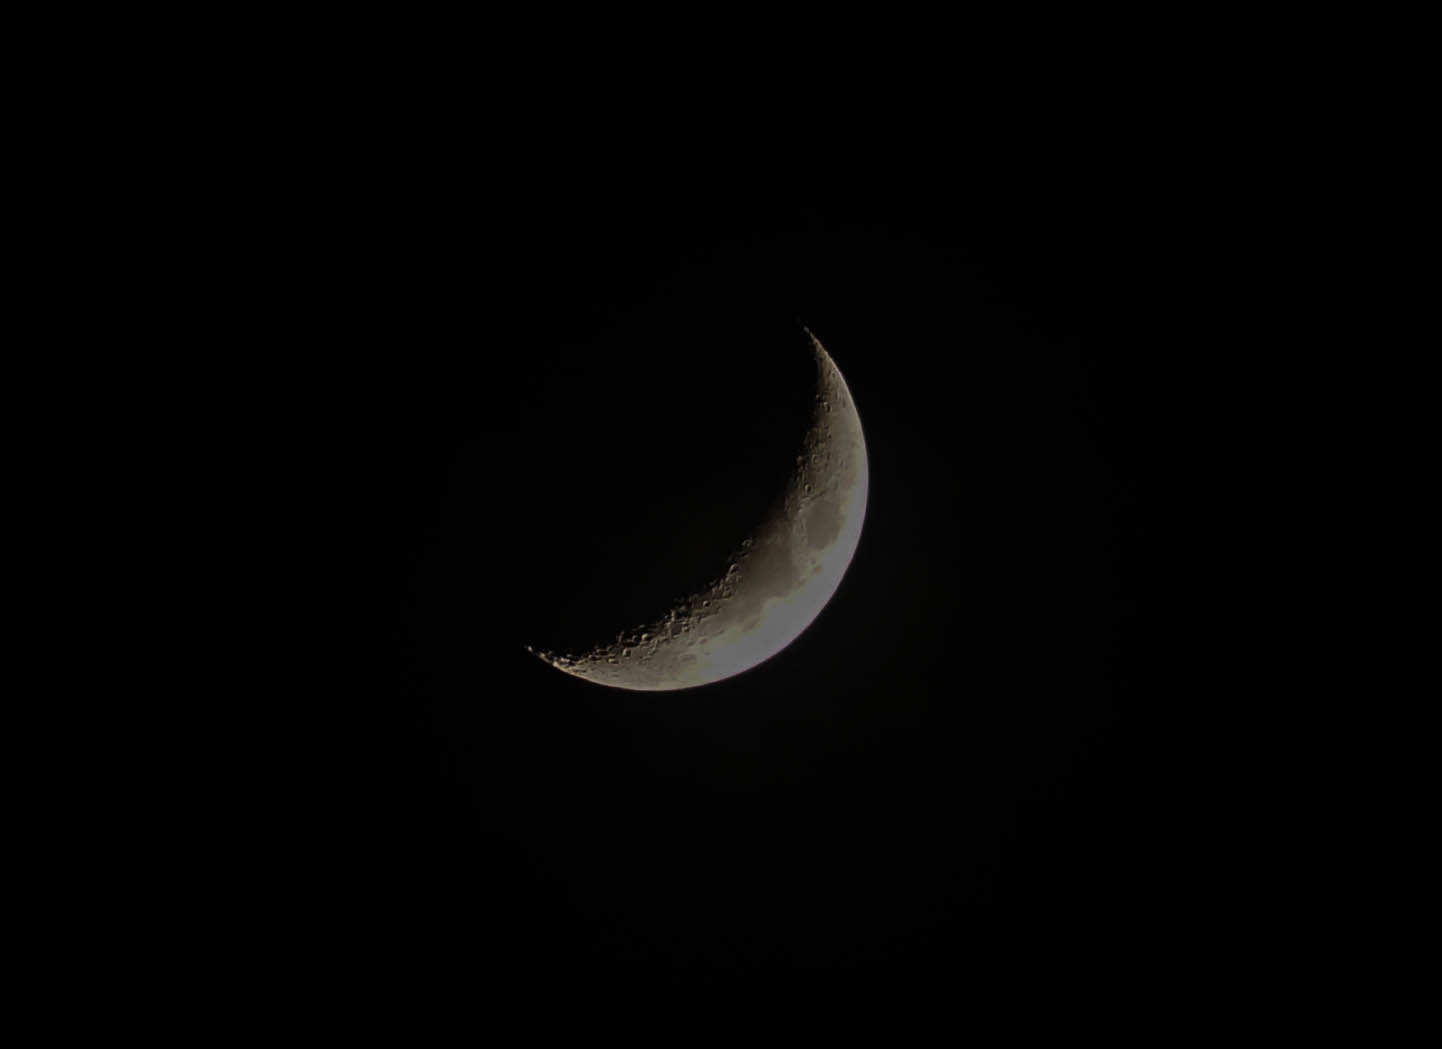
night, dark, darkness, moon, slice, circle, half moon, lunar, crescent, astronomical object, black wallpaper